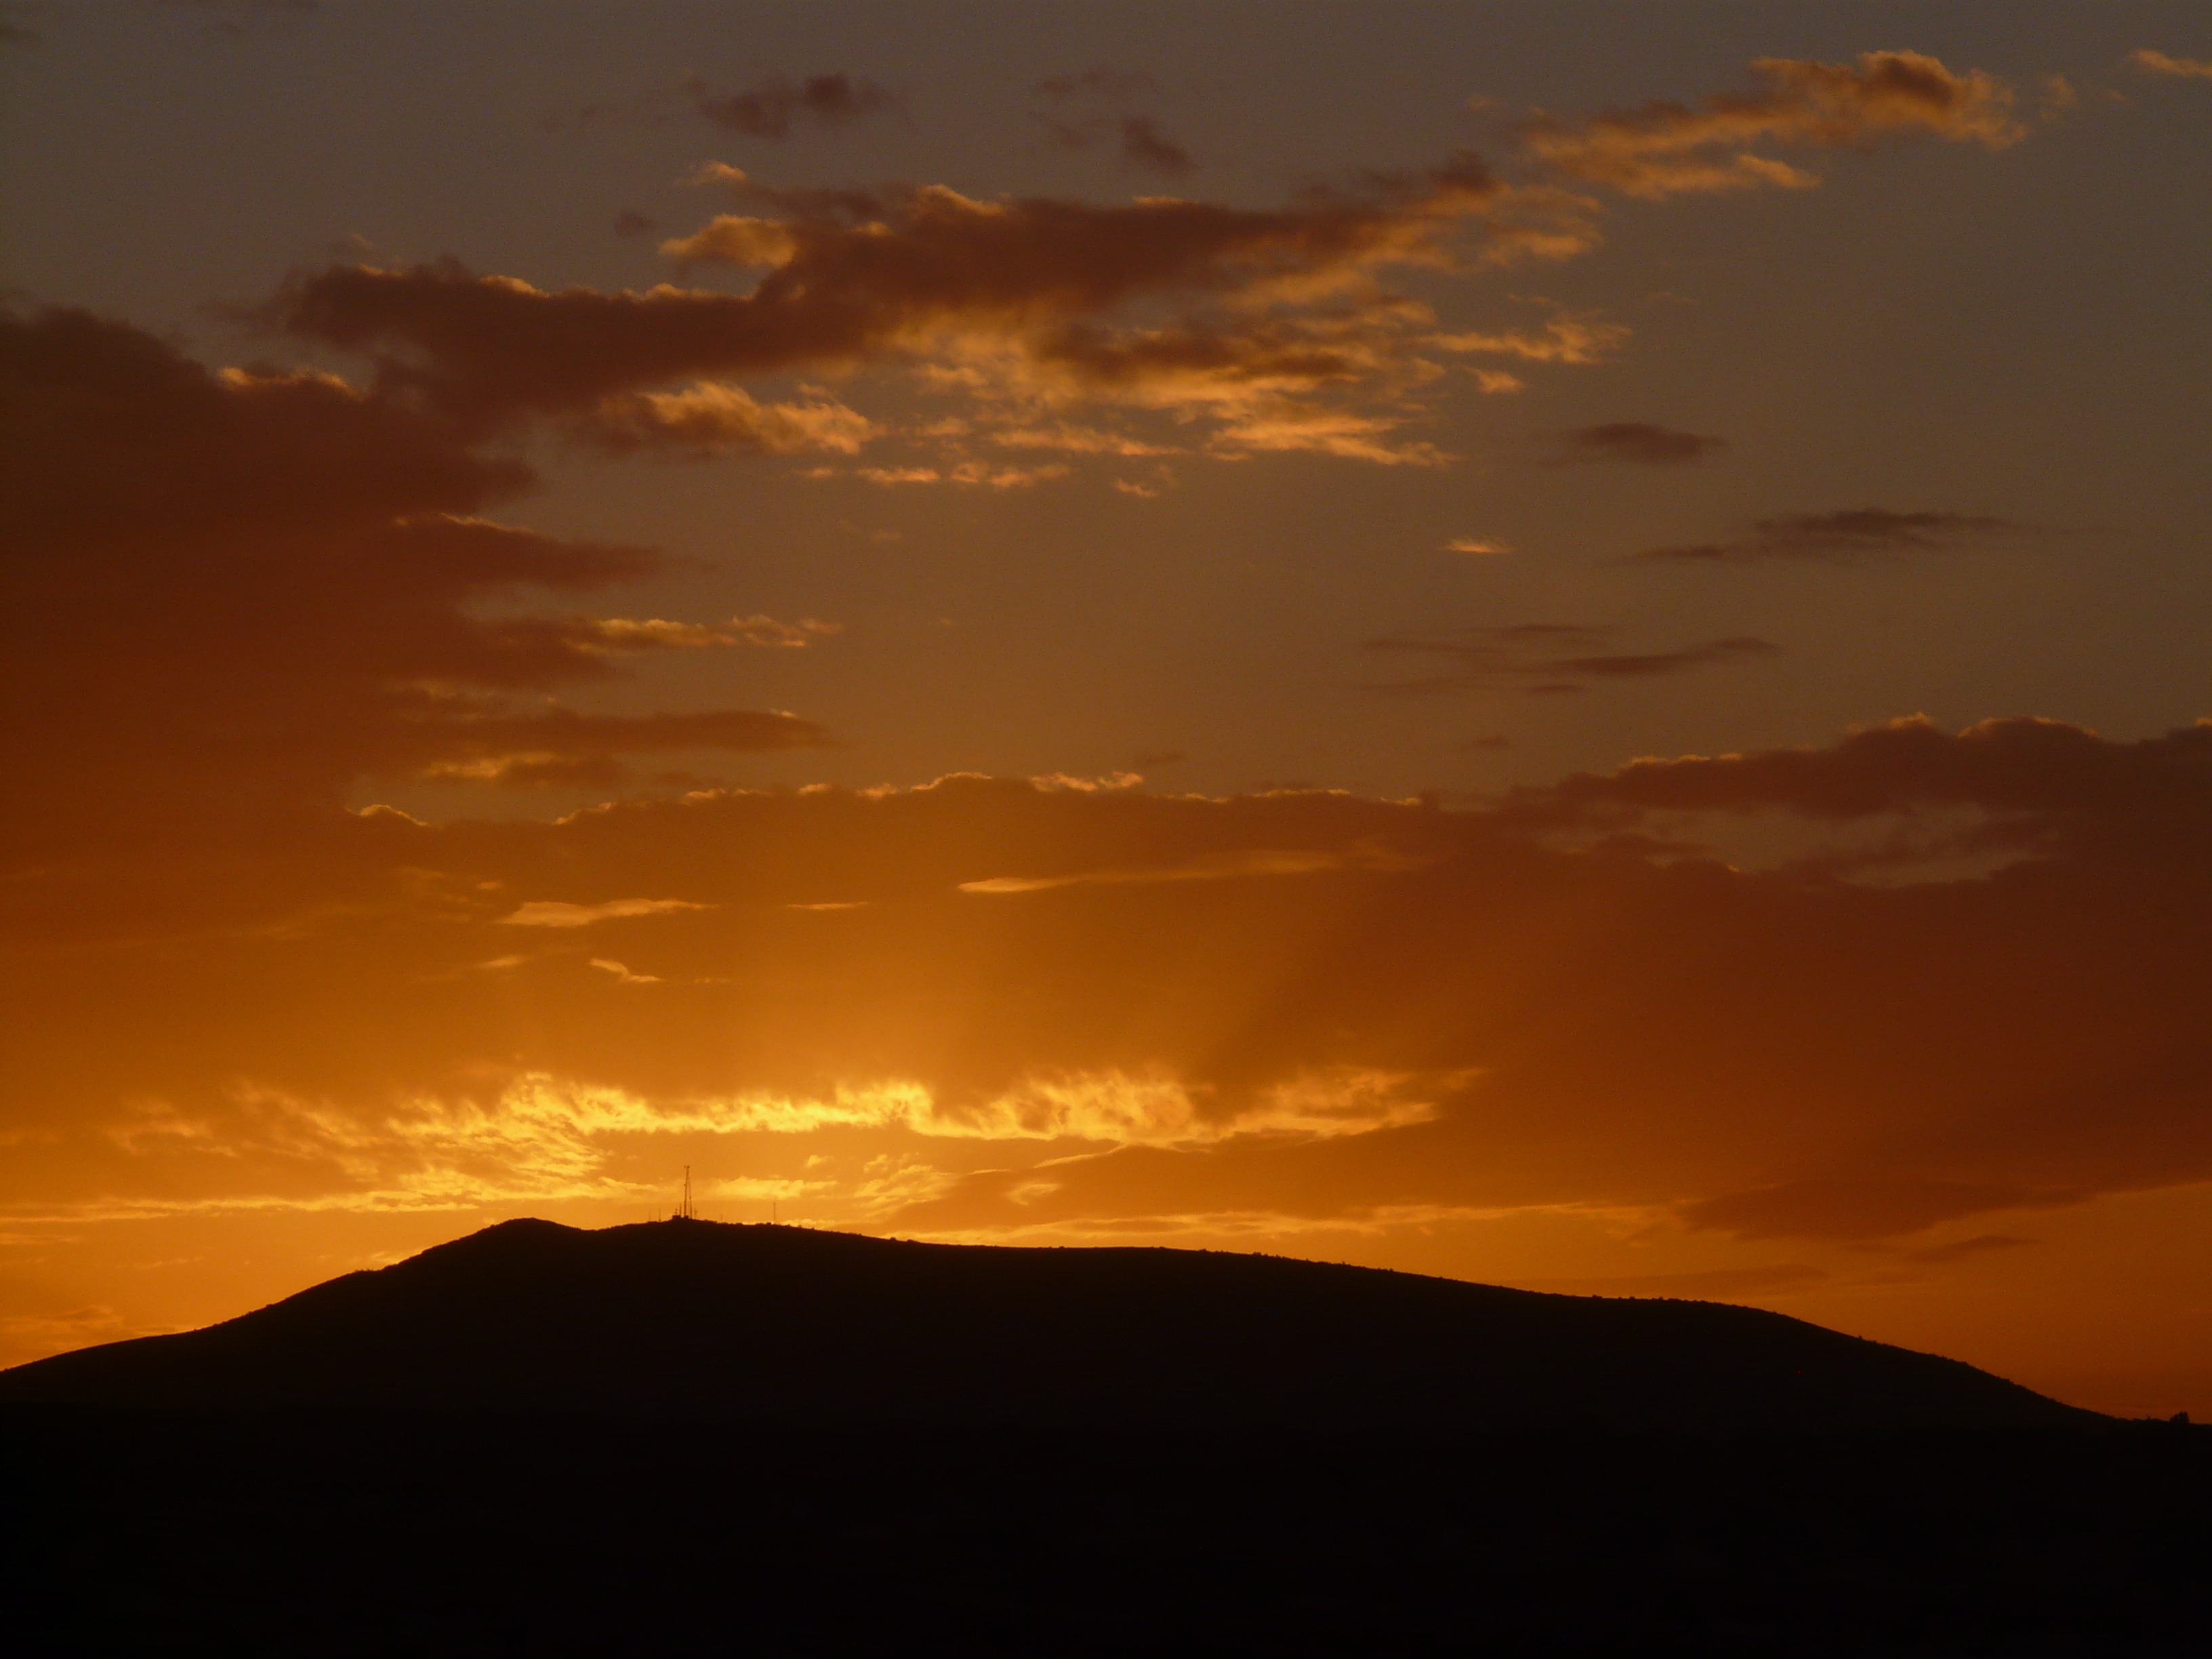
horizon, mountain, cloud, sky, sun, sunrise, sunset, sunlight, morning, hill, dawn, atmosphere, dusk, evening, twilight, golden, romance, glow, plain, mood, abendstimmung, sunbeam, atmospheric, afterglow, radio tower, transmission tower, transmitter, red sky at morning